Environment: real
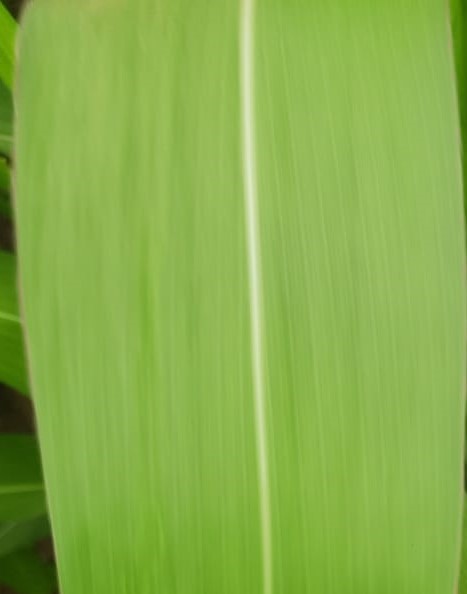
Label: healthy